North Cascades National Park

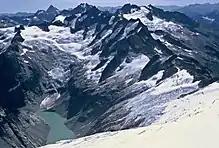
A view looking down on a range of dark mountains. The valley to the left contains a light-colored glacier. There is a small lake at the bottom of the picture.

Hundreds of creeks and streams and several rivers originate within the park. The streams at higher elevation are often directly supplied by meltwater from glaciers, and they carry finely ground rock particles commonly referred to as glacial flour. Turning the water a turquoise hue at times, this finely ground powder remains suspended in lakes the creeks flow into, also causing some of them to appear turquoise. Thunder Creek is particularly well known for this attribute, as it is supplied melt water from dozens of glaciers and transports the suspended particles into Diablo Lake.